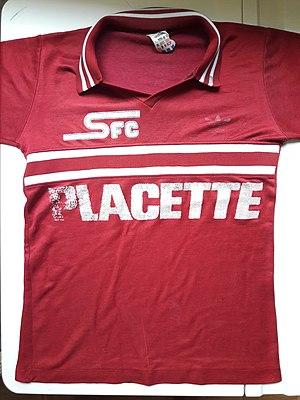
Maillot du Servette FC, début des années 1980
Le Servette Football Club, couramment abrégé en Servette FC, Servette, SFC, est un club de football suisse basé à Genève, fondé en mars 1890 avec pour première activité sportive le rugby, et nommé selon le quartier genevois du même nom. La section football a quant à elle été créée le 17 janvier 1900. Le Servette FC a été sacré 17 fois champion de son pays, ce qui fait de lui le troisième meilleur club suisse de l'histoire, derrière le FC Bâle et le Grasshoper Club Zurich ; le club a en outre été 16 fois vice-champion. Il a remporté 7 coupes de Suisse, pour 21 finales disputées.